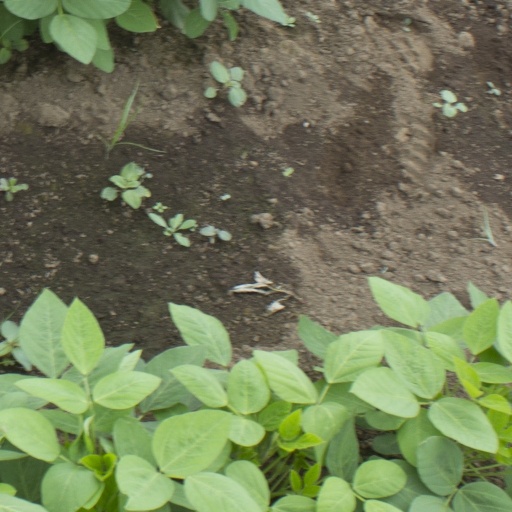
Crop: soybean